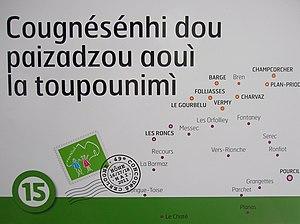
Hône est une commune italienne de la Vallée d'Aoste.